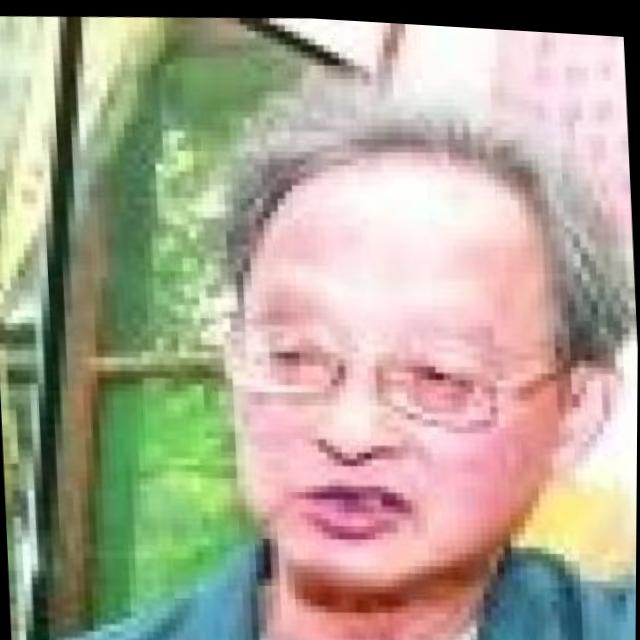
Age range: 65+